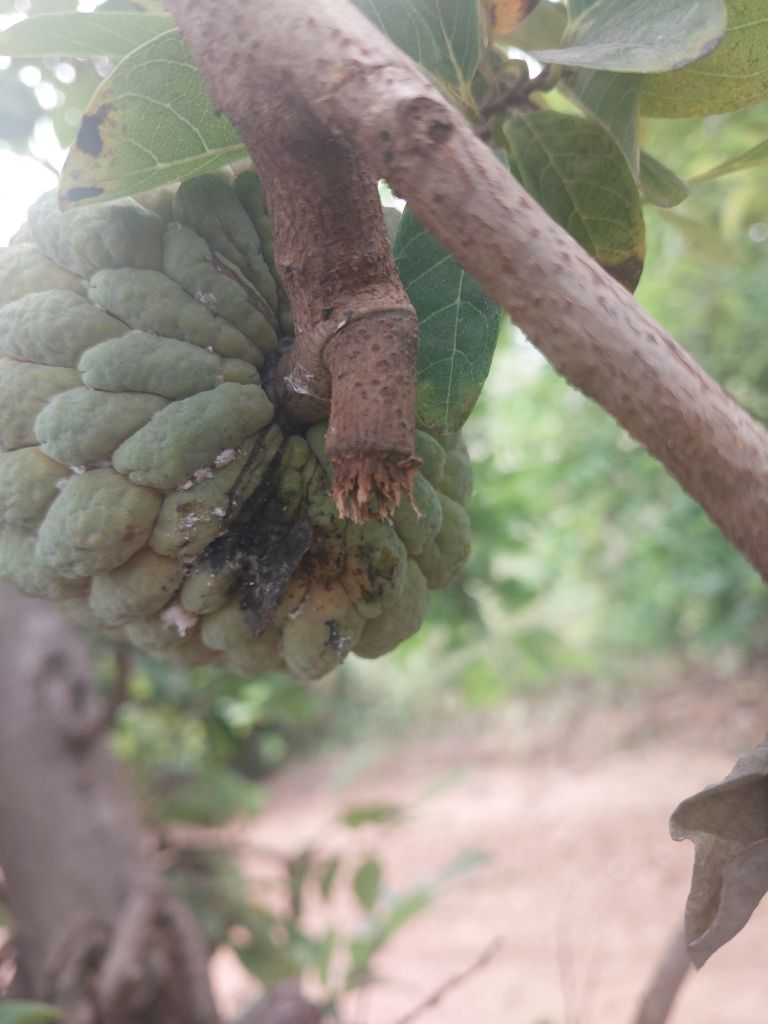
Disease label: Athracnose